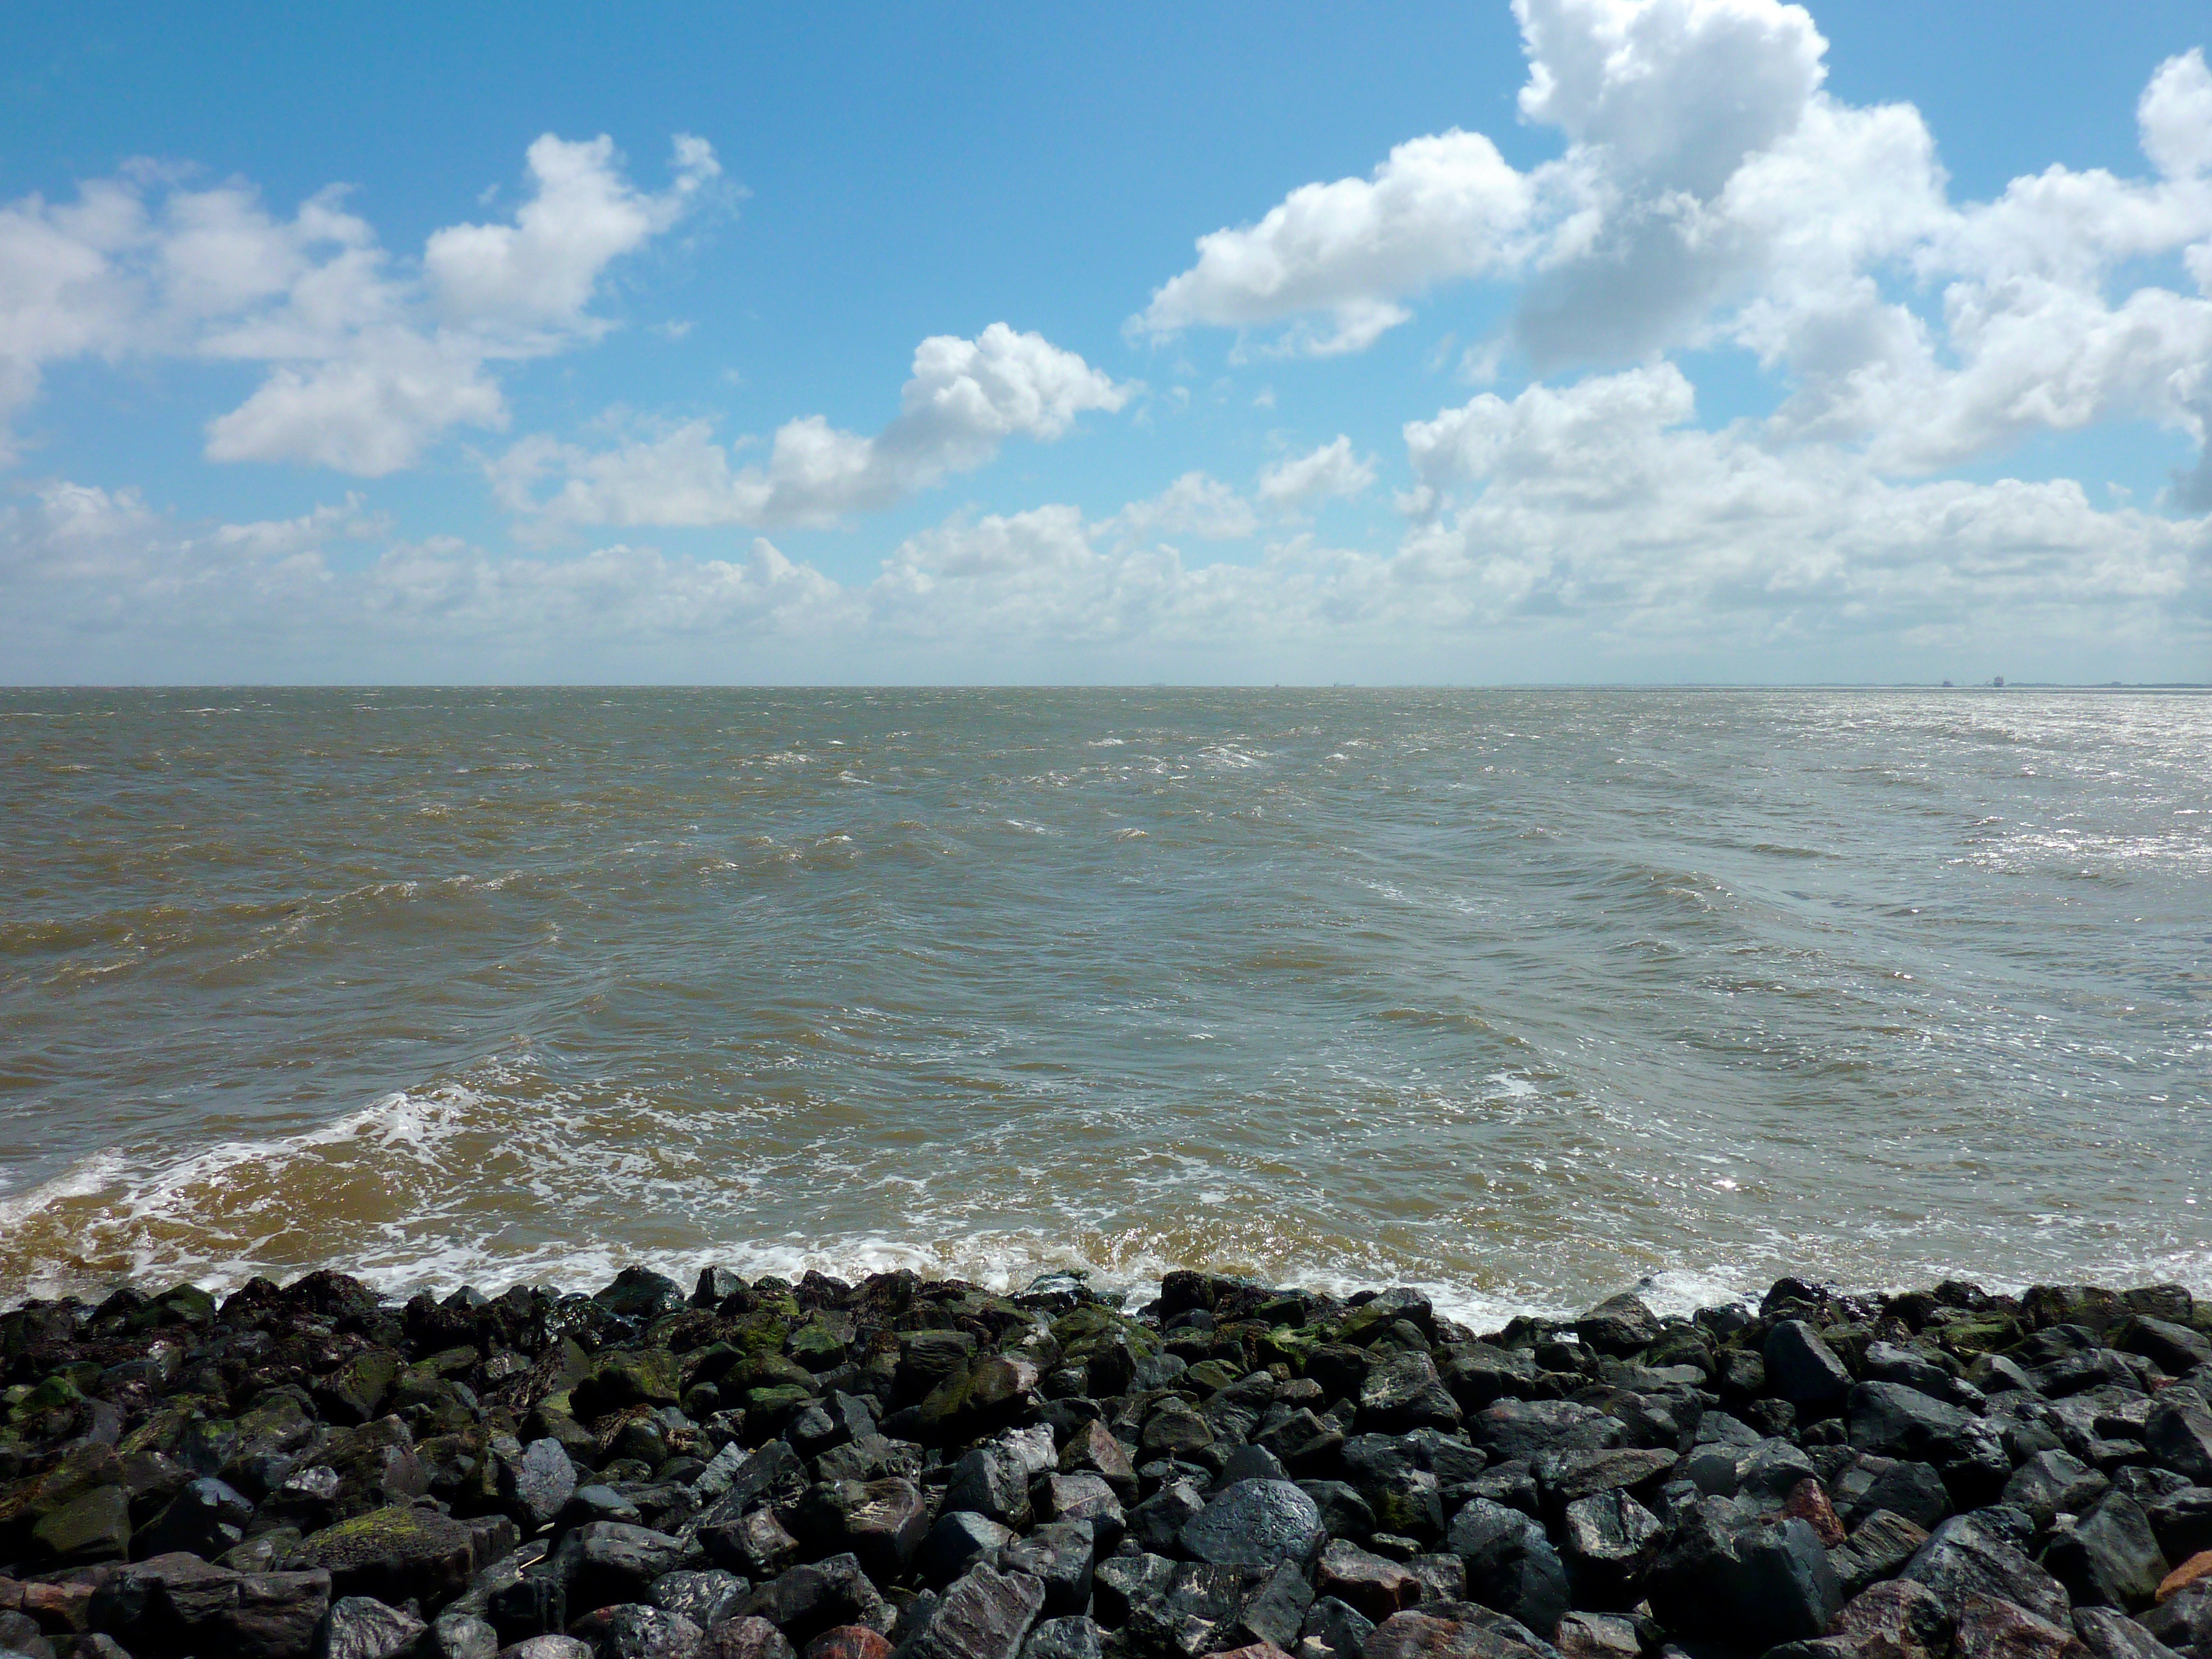
beach, sea, coast, water, rock, ocean, horizon, cloud, sky, shore, wave, lake, vacation, cliff, flood, holiday, bay, terrain, material, body of water, mood, north sea, cape, salt water, wadden sea, ebb, watts, dike, watt hike, wind wave